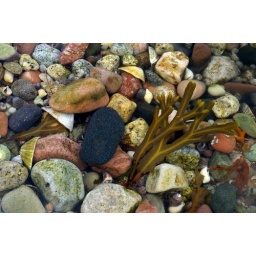
Rocks and Shell detail in a pool of water on the beach at Arran, Scotland.